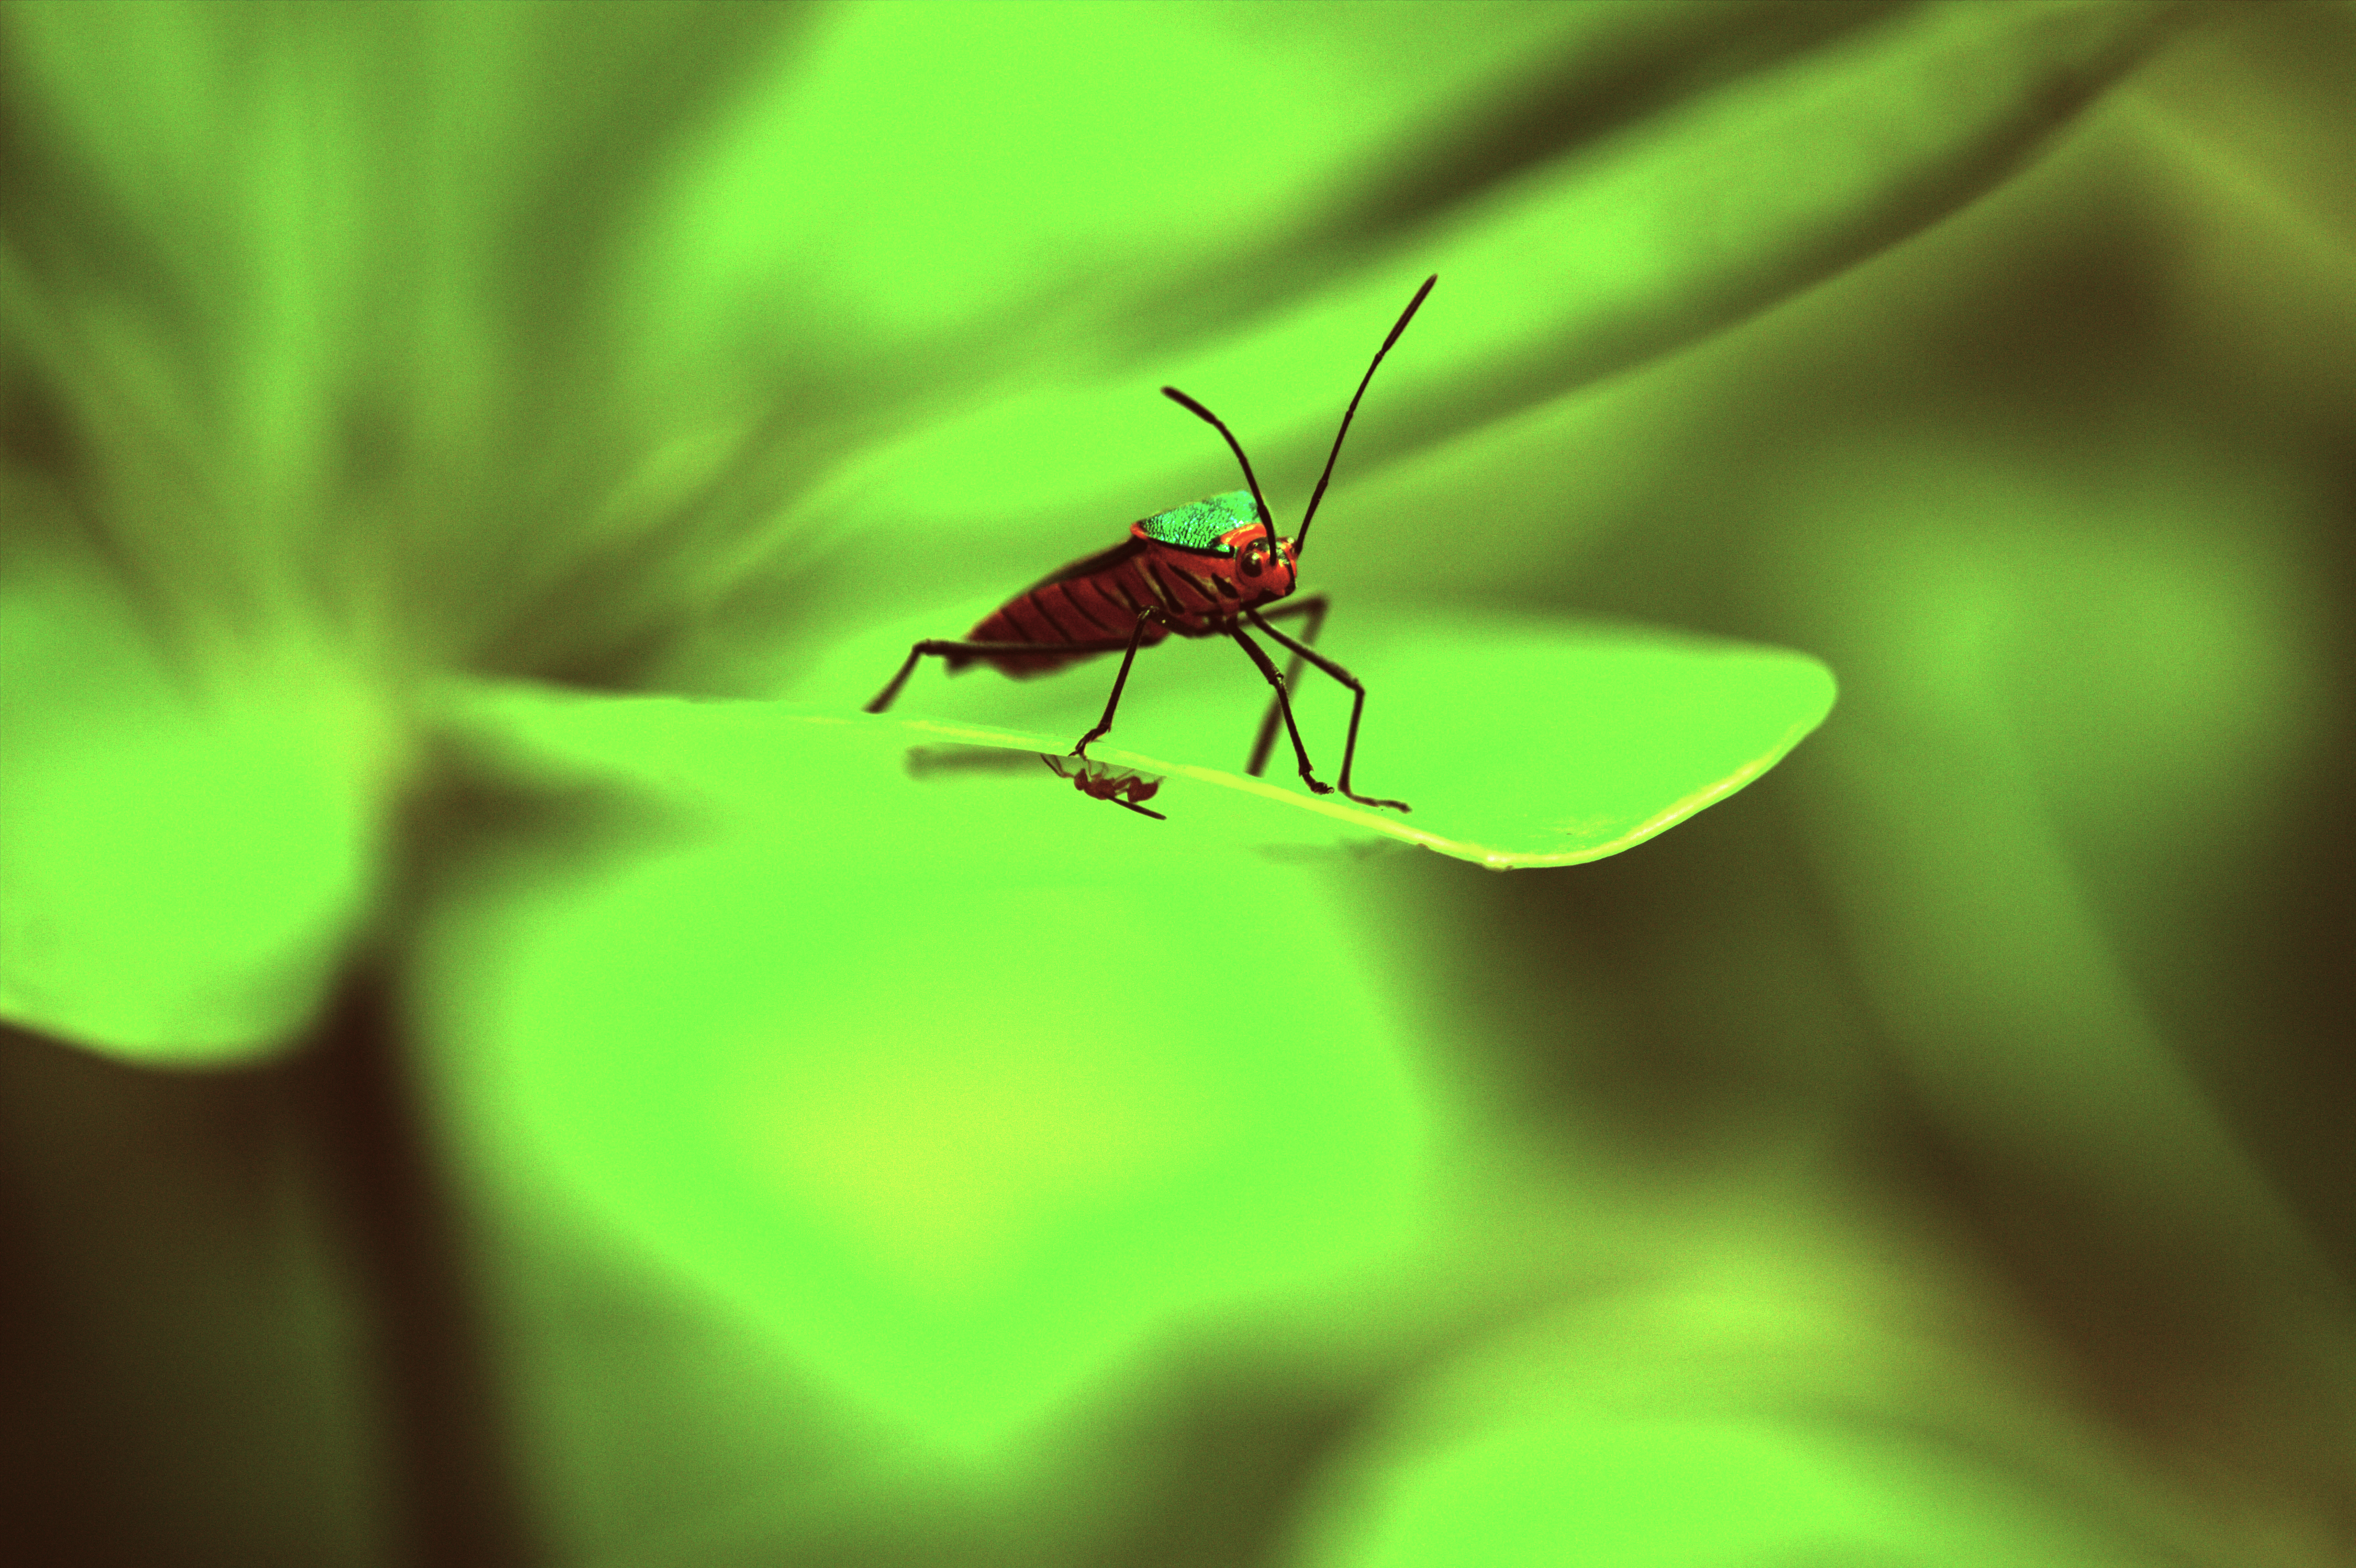
nature, photography, leaf, flower, green, insect, fauna, invertebrate, close up, dragonfly, inseto, sopaulo, macro photography, arthropod, dragonflies and damseflies